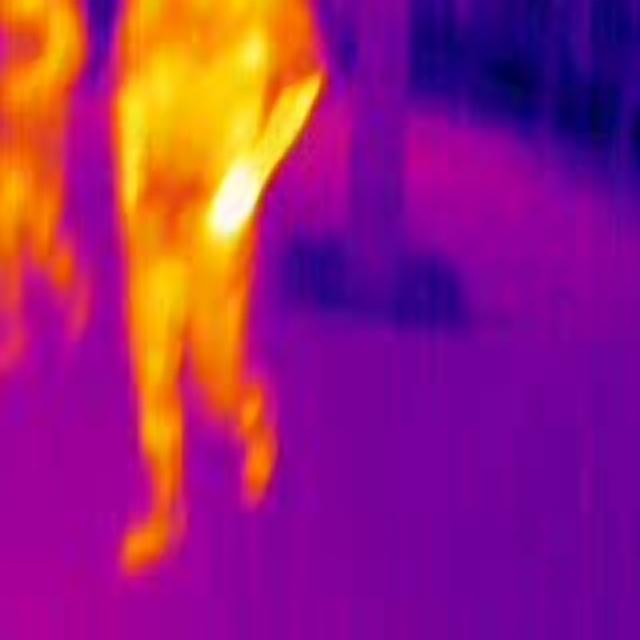
Detected objects:
label: person
label: person